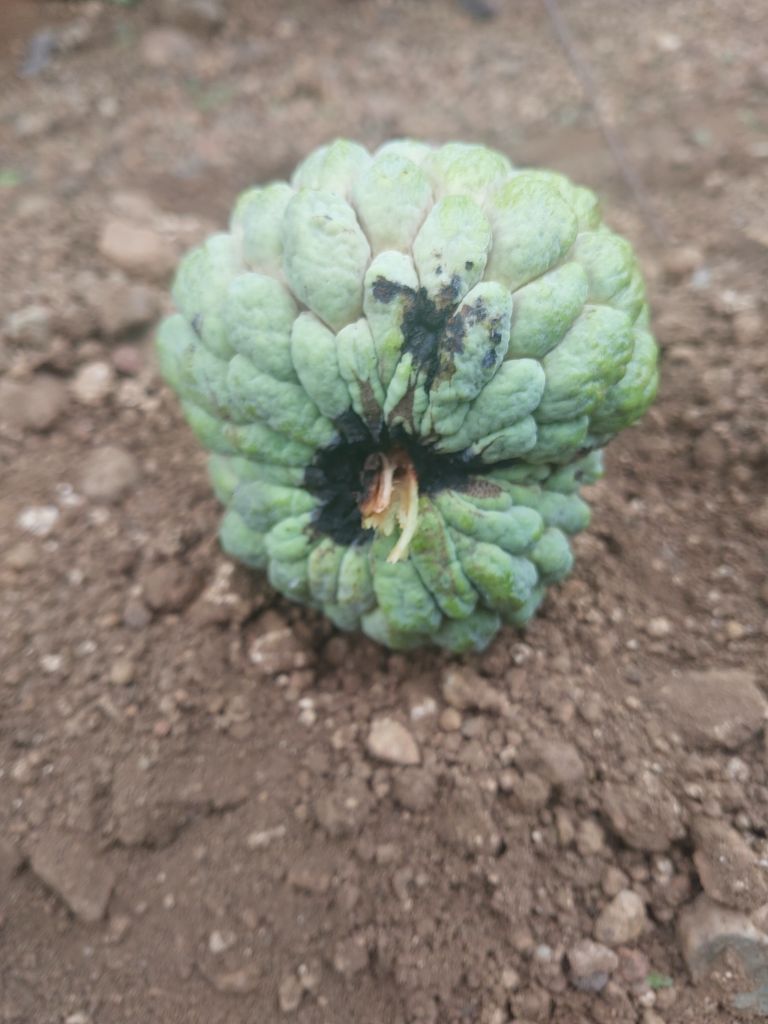
Disease label: Blank Canker